Riva San Vitale

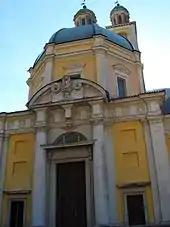
Church of S. Croce

Riva San Vitale is served by the Capolago-Riva San Vitale railway station on the Gotthardbahn railway, which is situated about away in the adjoining community of Capolago. Buses of the Autolinea Mendrisiense provide a link to the station, as well as services to Brusino Arsizio, Mendrisio and Porto Ceresio.